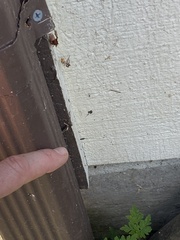
Species: Parasteatoda_tepidariorum